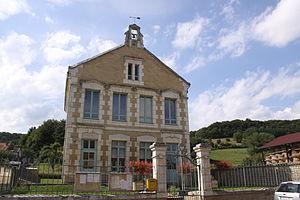
Village Ardennais
Omicourt est une commune française, située dans le département des Ardennes en région Grand Est.